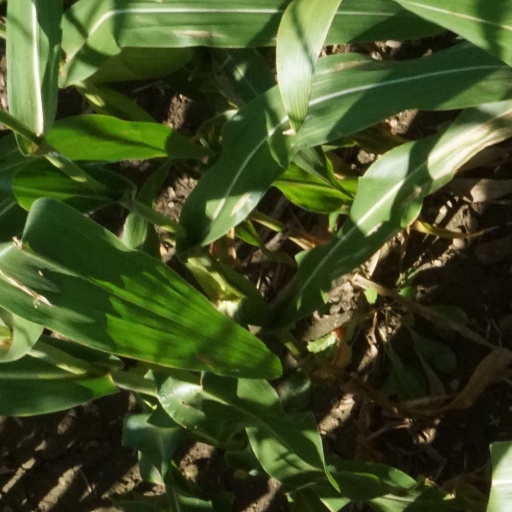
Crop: maize; corn